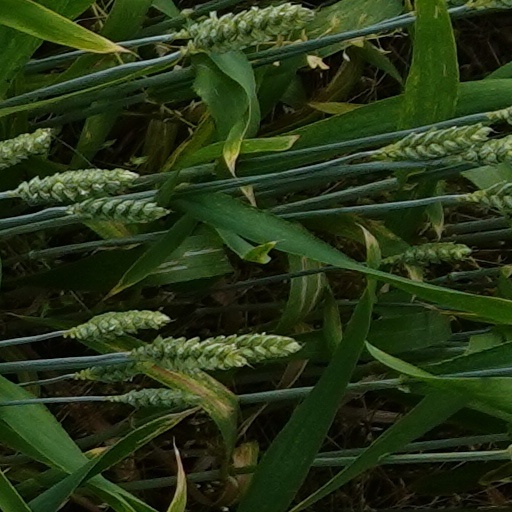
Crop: wheat